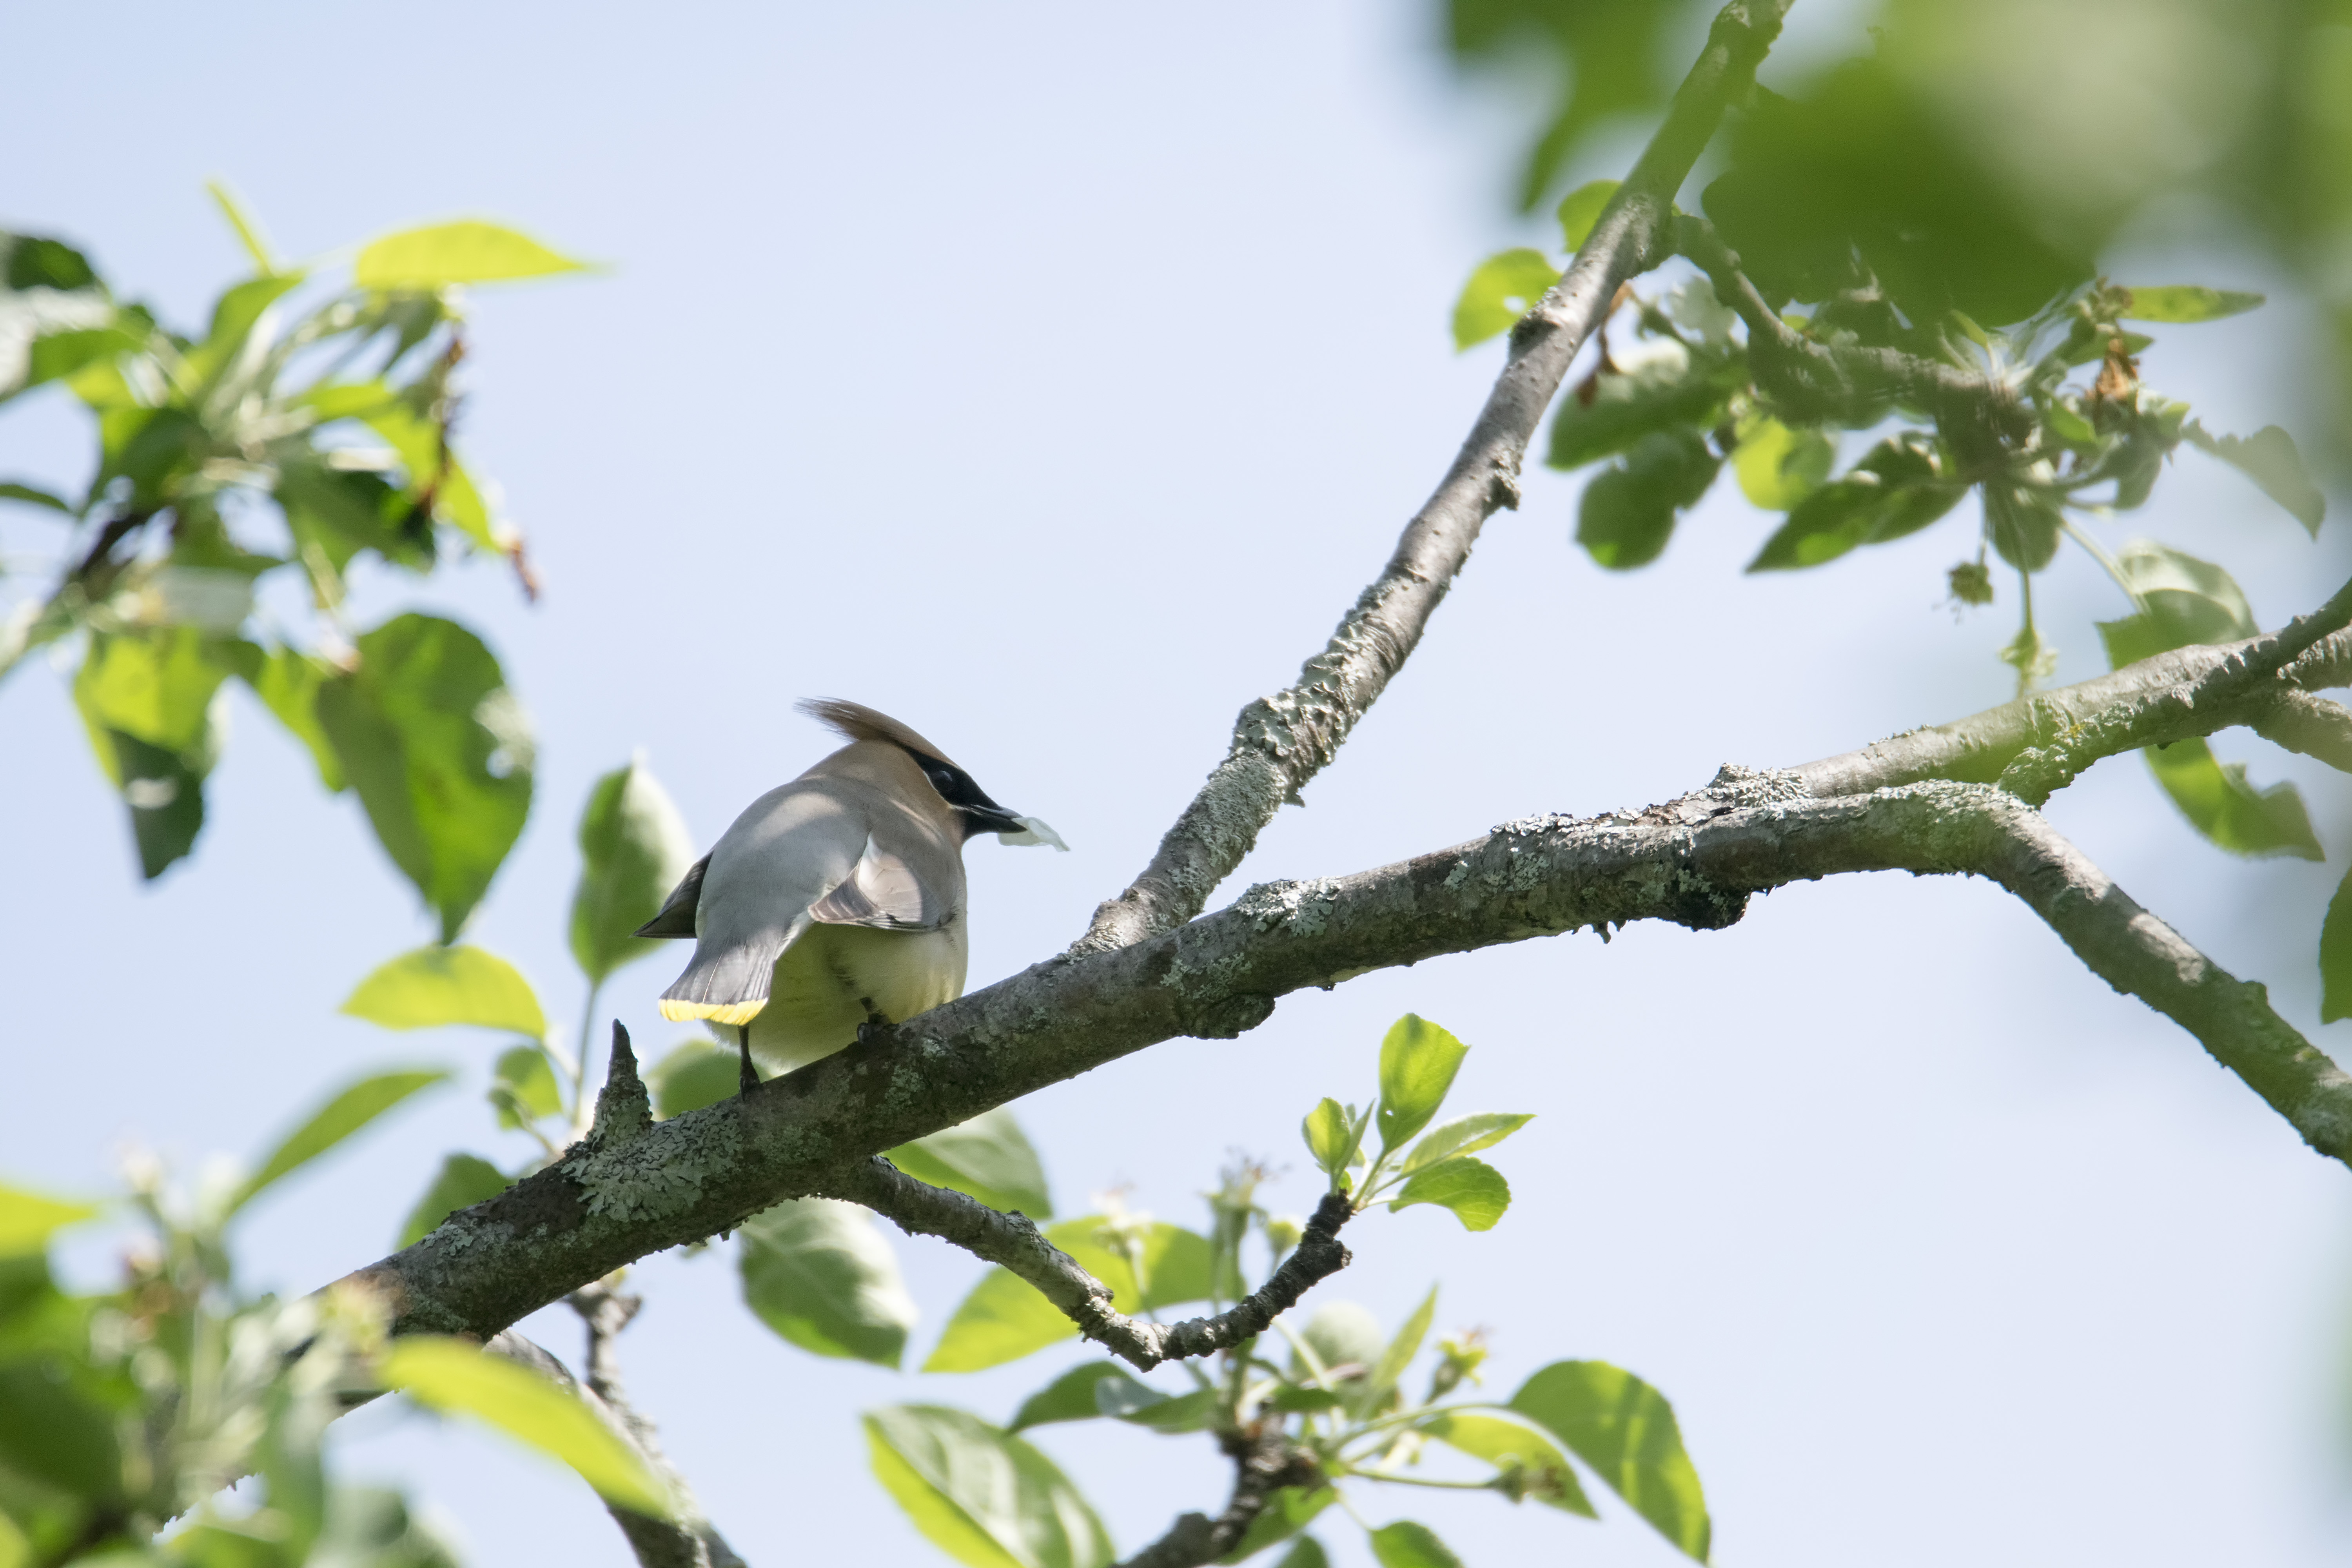
nature, branch, bird, flower, wildlife, green, fauna, canada, vertebrate, quebec, cedar, sherbrooke, oiseau, jaseur, waxwing, dam rique, perching bird